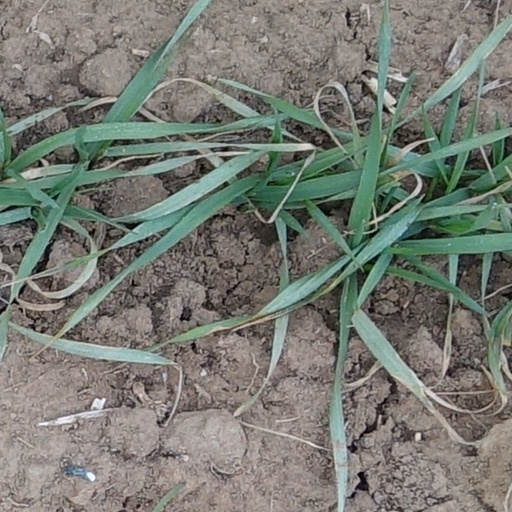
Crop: wheat